Ashenden: Or the British Agent

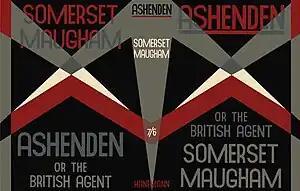
First UK edition (Heinemann)

Ashenden: Or the British Agent is a 1927 collection of loosely linked stories by W. Somerset Maugham. It is partly based on the author's experience as a member of British Intelligence in Europe during the First World War.